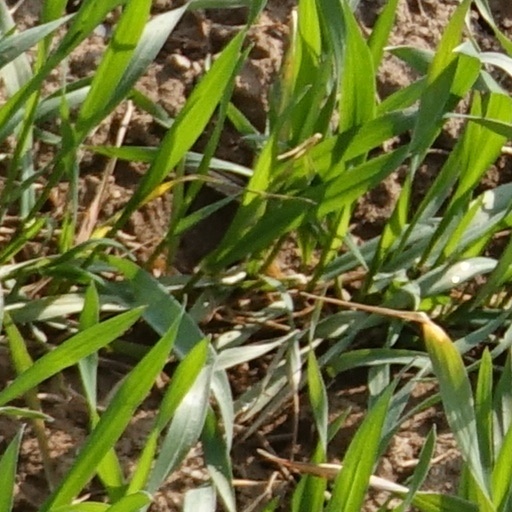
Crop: wheat